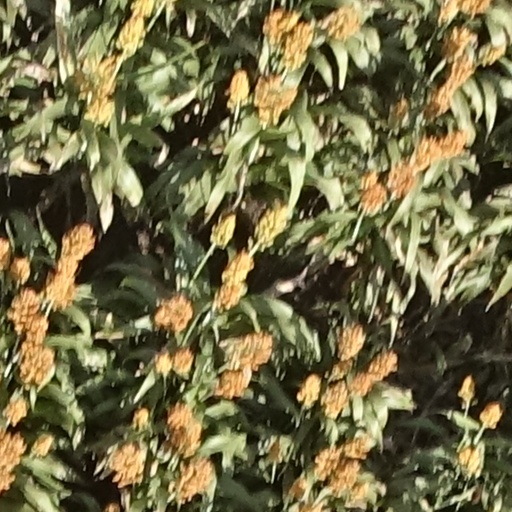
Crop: sorghum